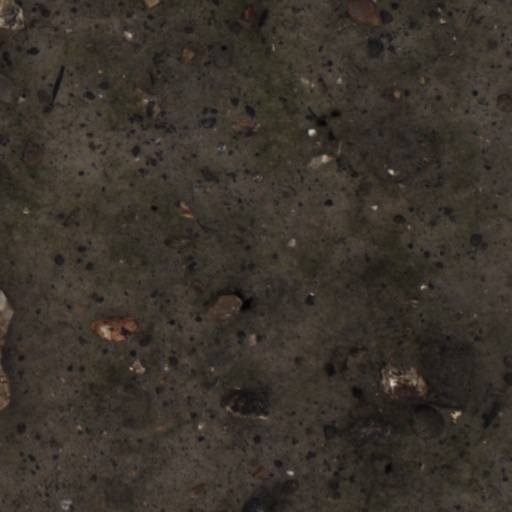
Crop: wheat